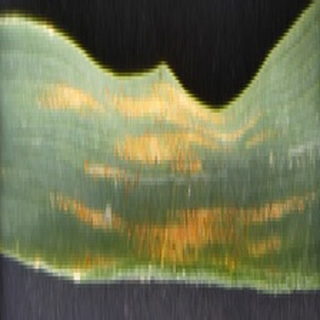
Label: wheat_yellow_rust